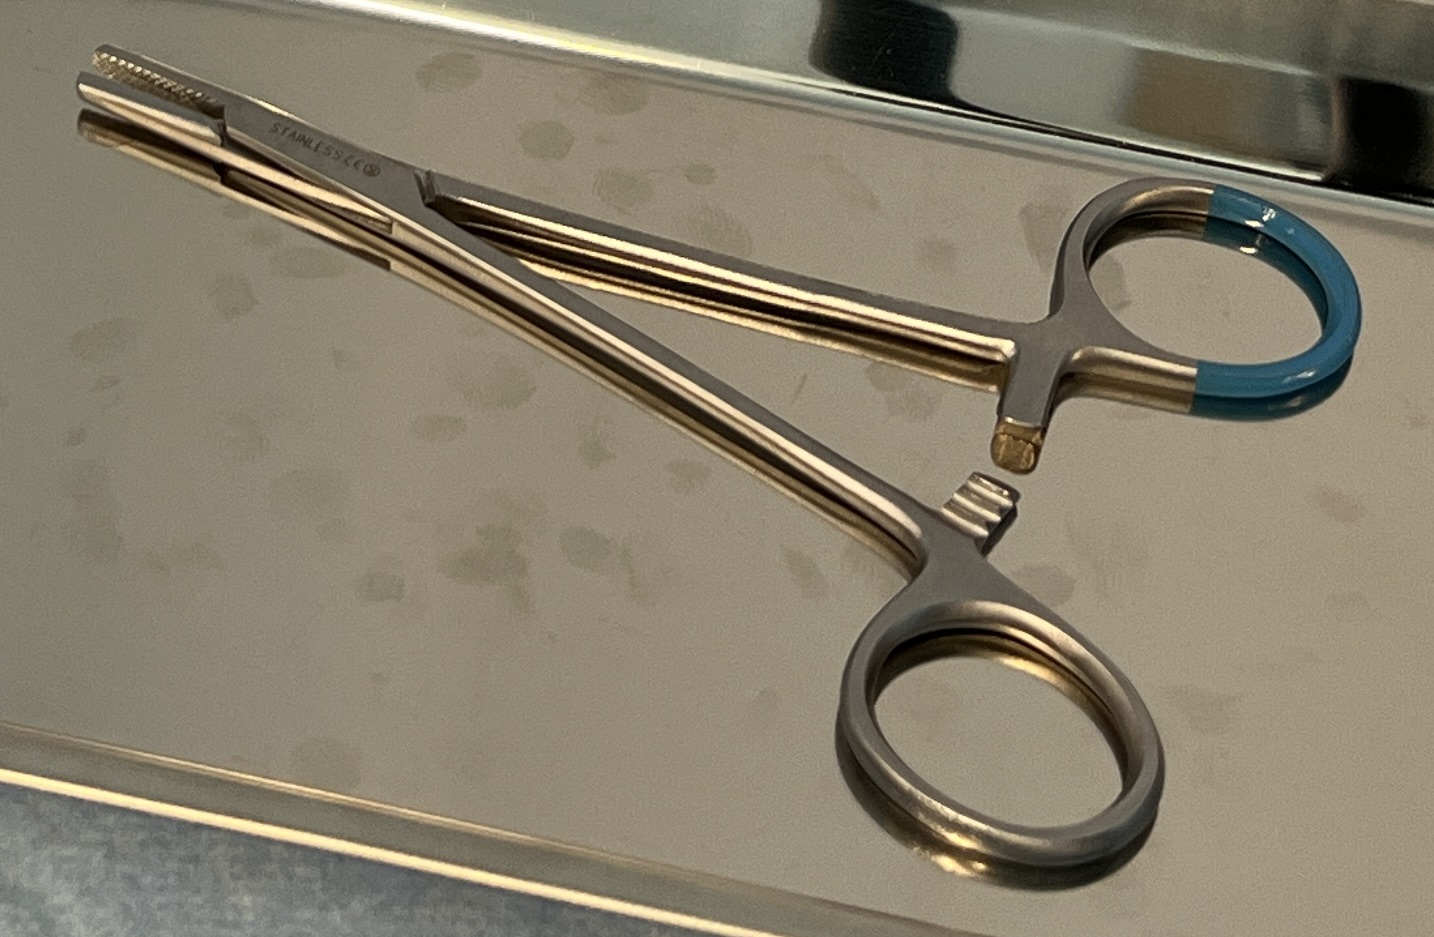
Hinged instrument state: open